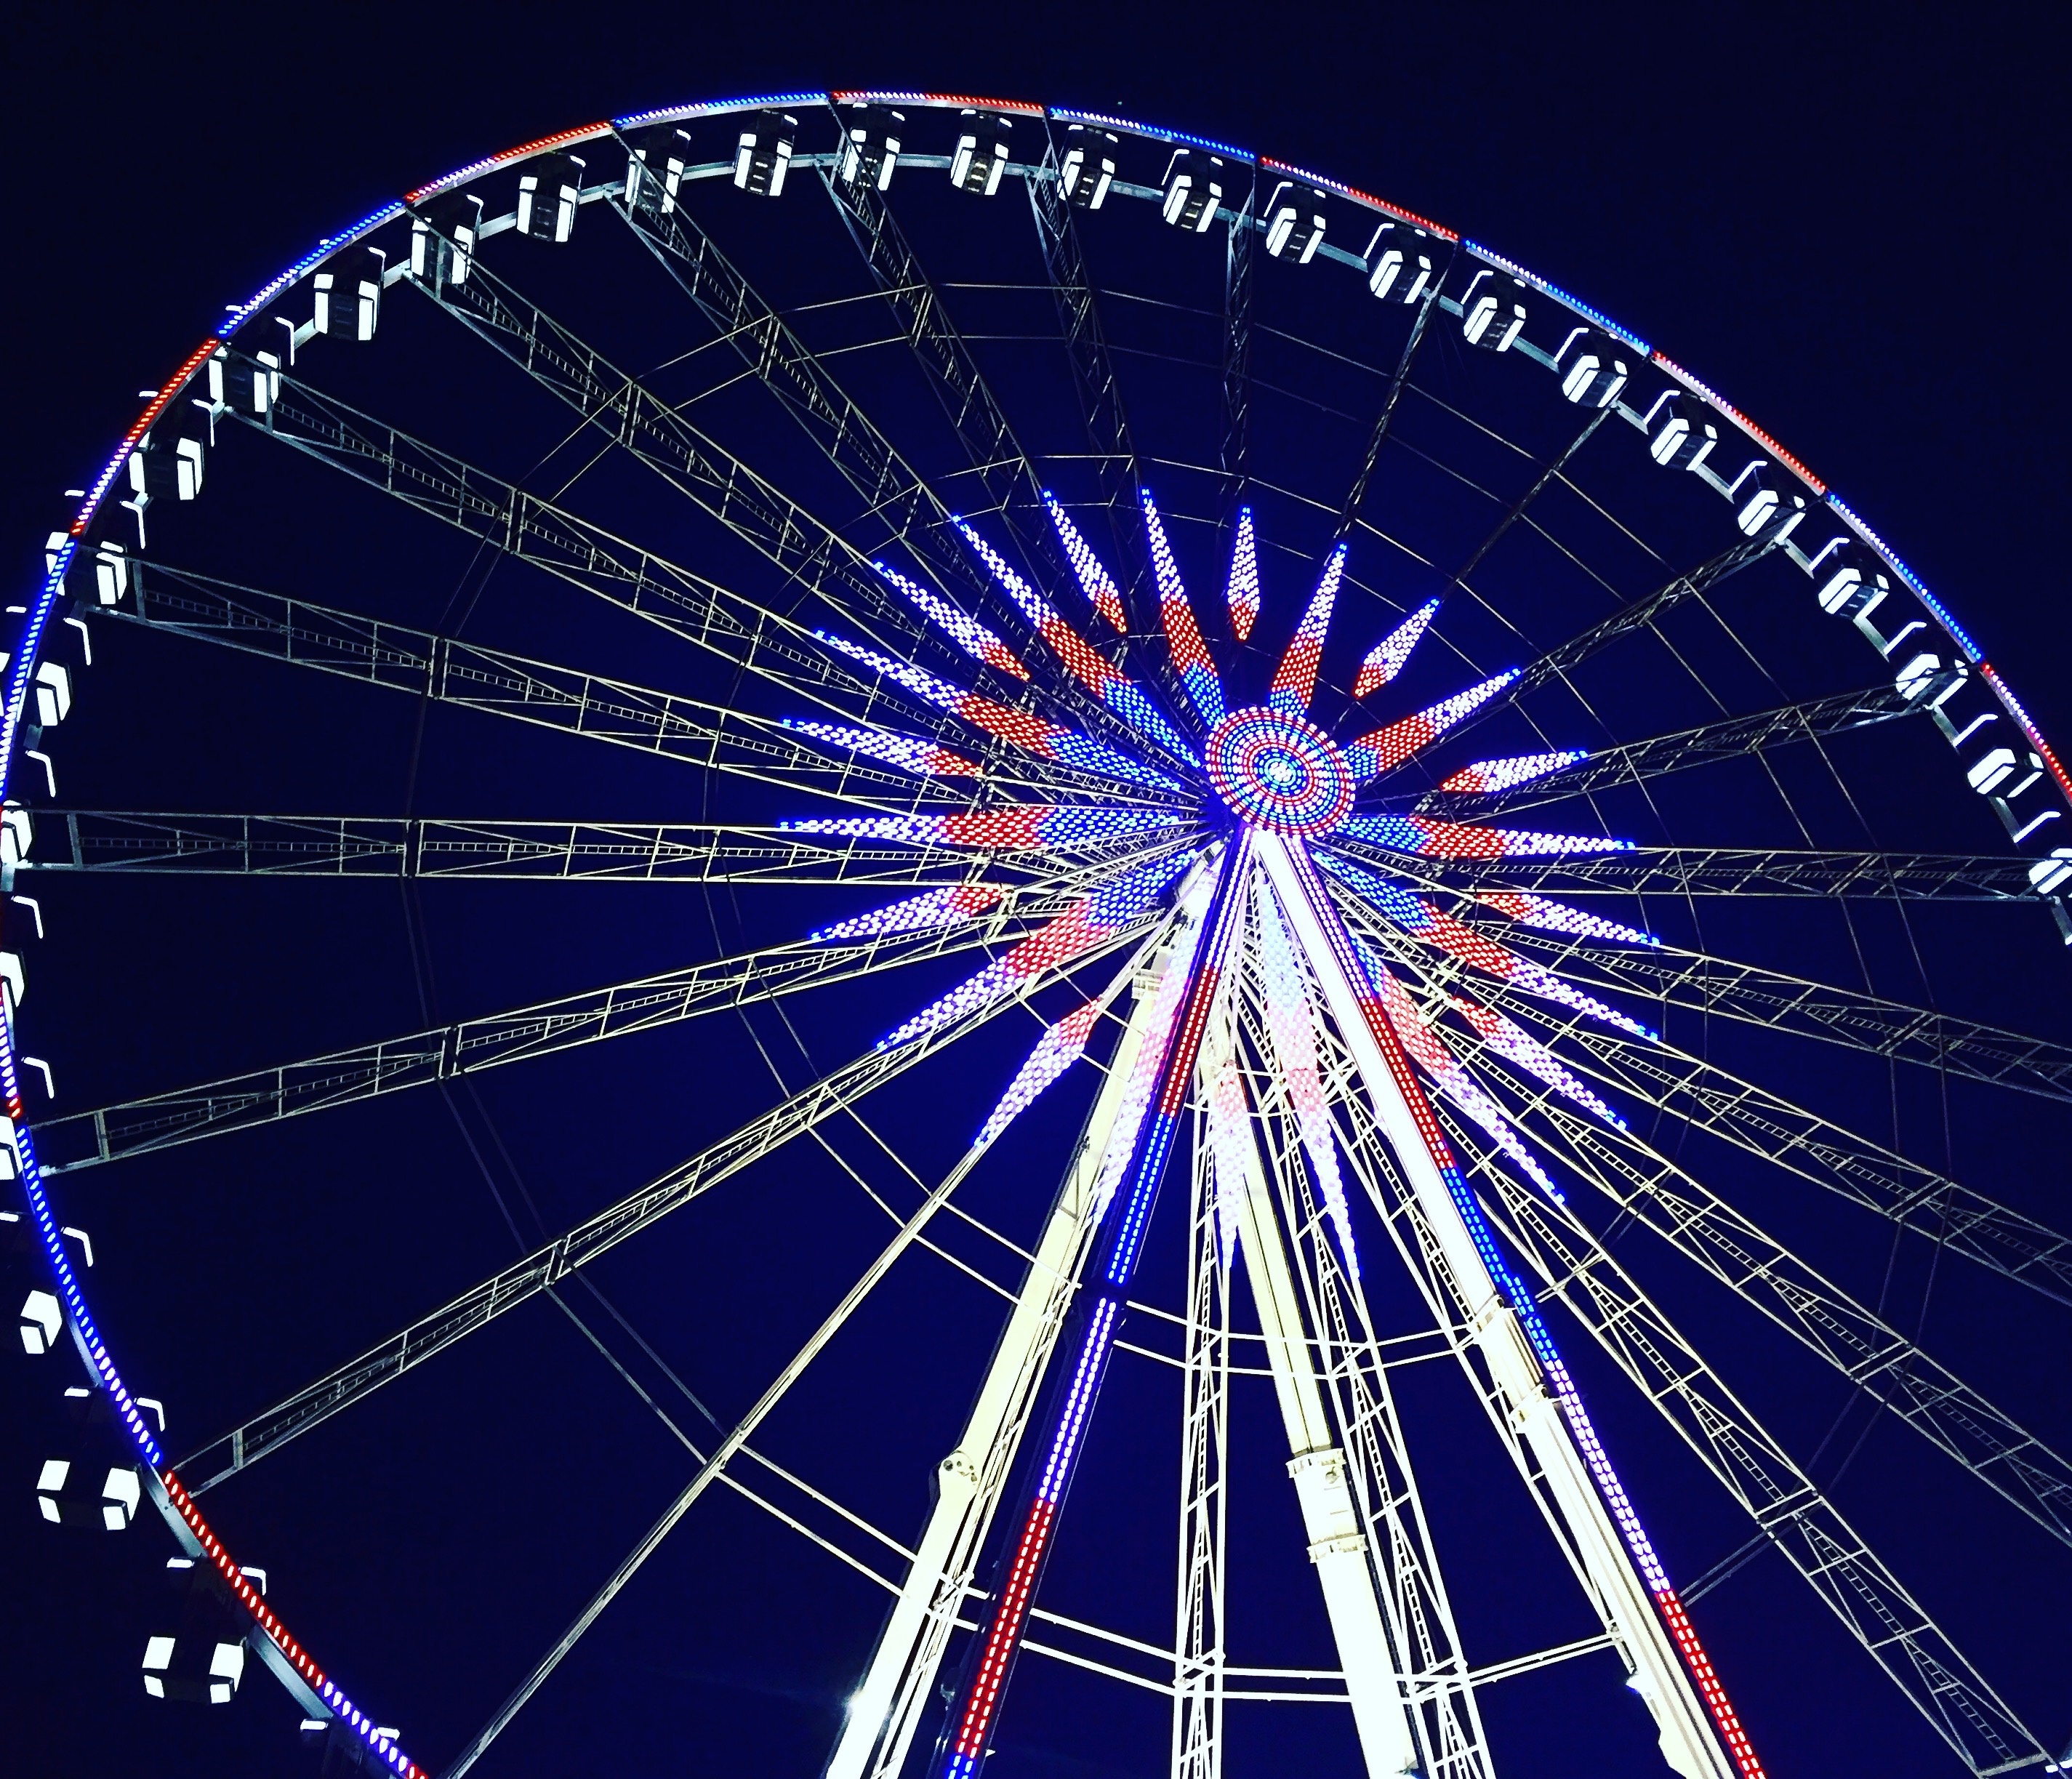
wheel, paris, recreation, france, ferris wheel, capital, heritage, tourist attraction, outdoor recreation, geographical feature